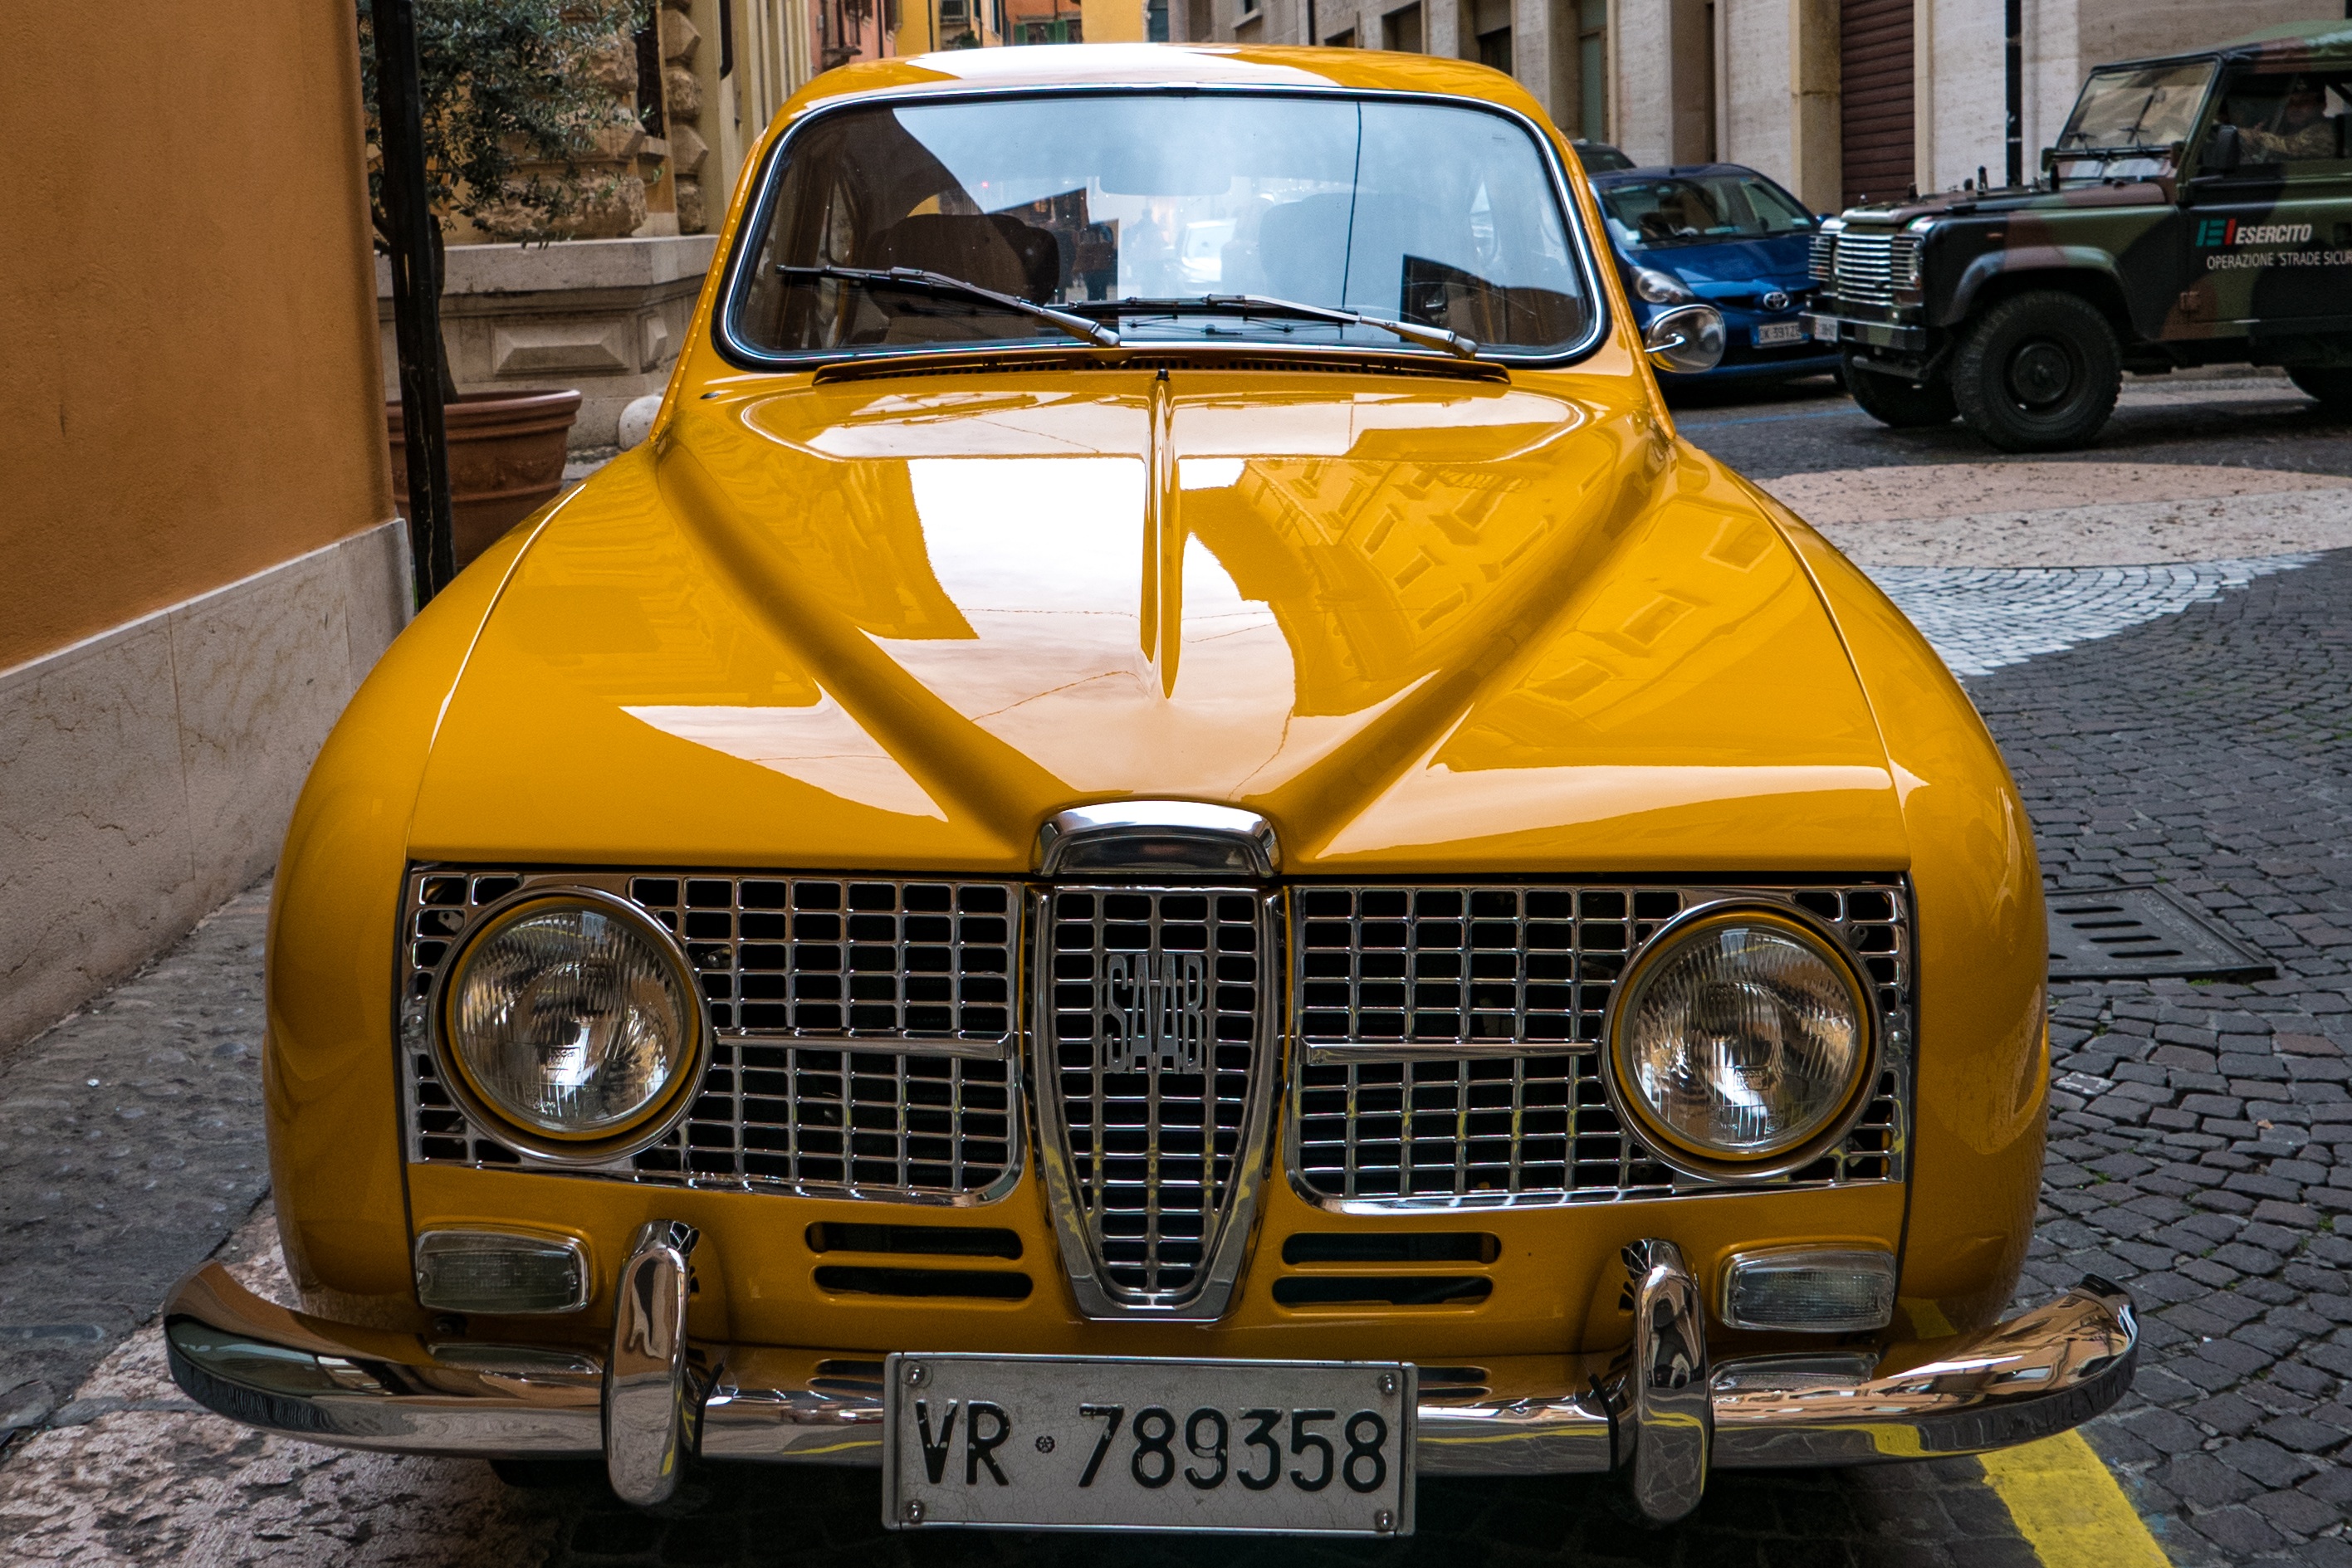
car, vehicle, classic car, sports car, vintage car, sedan, classic, convertible, antique car, land vehicle, automobile make, automotive exterior